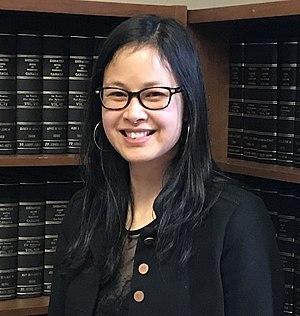
Anne Minh-Thu Quach, députée NPD de Salaberry—Suroît.
Anne Minh-Thu Quach, née le 14 août 1982 à Salaberry-de-Valleyfield, est une femme politique québécoise. Elle fut députée à la Chambre des communes du Canada de 2011 à 2015 et de 2015 à 2019, d'abord de la circonscription de Beauharnois-Salaberry jusqu'en 2015, puis de Salaberry—Suroît.